Fimpen

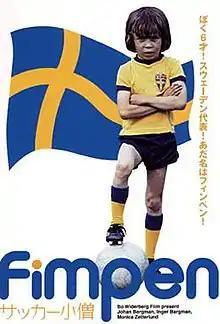

Fimpen (lit. "the cigarette butt", UK "Stubby", international "The Butt") is a 1974 Swedish family film written and directed by Bo Widerberg and starring Johan Bergman.